Hasanlu Lovers

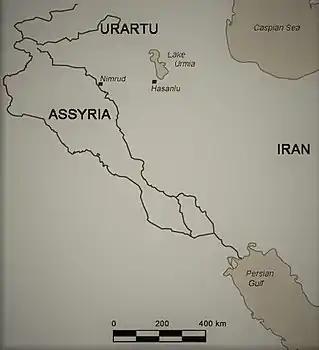
Map of Ancient Near East including Hasanlu

Hasanlu is an ancient Near Eastern site located in the Qadar River valley, on the southern shore of Lake Urmia in northwest Iran. The city of Hasanlu was occupied consistently from the sixth millennium BCE to around 800 BCE, when the site was invaded and destroyed by fire. In 1934–1936 Hasanlu was commercially dug by Sir Aurel Stein, a British archaeologist. Then, in 1956, the Hasanlu Project was launched by the sponsorship of the University Museum of Pennsylvania, the Metropolitan Museum of Art, and the Archaeological Service of Iran. Following the launch of the Hasanlu Project, a team of archaeologists from Penn Museum led by Director Robert H. Dyson excavated the site from 1957 to 1974. This team completed nine excavation campaigns, and the excavation of the site ended more than 40 years ago (as of in 2022).